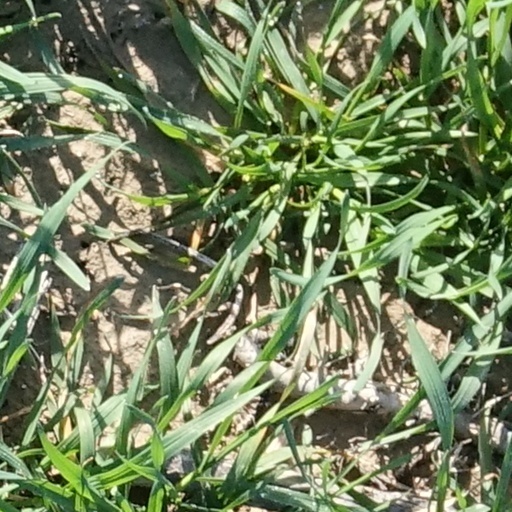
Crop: wheat